Eastern Suburbs & Illawarra Line

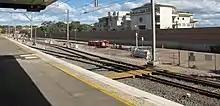
The double length platform on Cronulla station was built to cope with large holiday crowds. The platform was originally designed to accommodate five trains

The line was originally constructed as double track between Illawarra Junction and Hurstville with single track thereafter; however, its rising use meant that the line required duplication soon afterwards. The line was duplicated between Hurstville and Loftus Station (with the exception of the Como bridge over the Georges River) in April 1890, then southward to Waterfall by 12 December 1890. The section of track between Illawarra Junction and Hurstville was quadruplicated between 1913 and 1925.